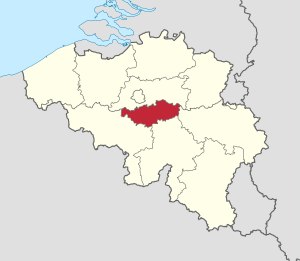
Brabant Wallon
Provinsen Brabant Wallon ses fremhævet på kortet
Brabant Wallon er en provins i Vallonien, Belgien. Den grænser til provinserne Vlaams-Brabant mod nord og derpå uret rundt til Liège, Namur og Hainaut. Provinshovedstaden hedder Wavre. Arealet er på 1.093 km², og provinsen indeholder ét administrativt distrikt med 27 kommuner. 1. januar 2019 boede der 403.599 personer i provinsen.